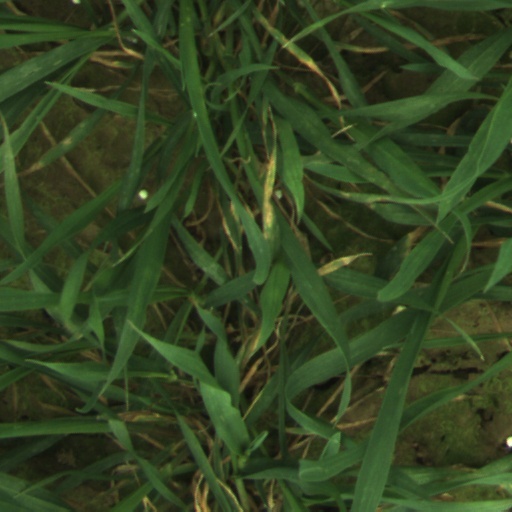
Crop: wheat